Samuel Harper Stone House

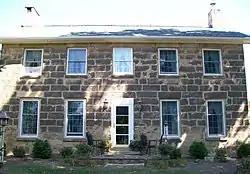
The Samuel Harper Stone House in 2009

The Samuel Harper Stone House is a historic residence in rural Guernsey County, Ohio, United States. A traditional building constructed in the 1840s by a well-known local builder, it has been named a historic site.